Waveguide filter

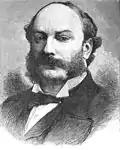
Lord Rayleigh first suggested waveguide transmission.

The idea of a waveguide for electromagnetic waves was first suggested by Lord Rayleigh in 1897. Rayleigh proposed that a coaxial transmission line could have the centre conductor removed, and waves would still propagate down the inside of the remaining cylindrical conductor despite there no longer being a complete electrical circuit of conductors. He described this in terms of the wave reflecting repeatedly off the internal wall of the outer conductor in a zig-zag fashion as it progressed down the waveguide. Rayleigh was also the first to realise that there was a critical wavelength, the cutoff wavelength, proportional to the cylinder diameter, above which wave propagation is not possible. However, interest in waveguides waned because lower frequencies were more suitable for long-distance radio communication. Rayleigh's results were forgotten for a time and had to be rediscovered by others in the 1930s when interest in microwaves revived. Waveguides were first developed, in a circular form, by George Clark Southworth and J. F. Hargreaves in 1932.